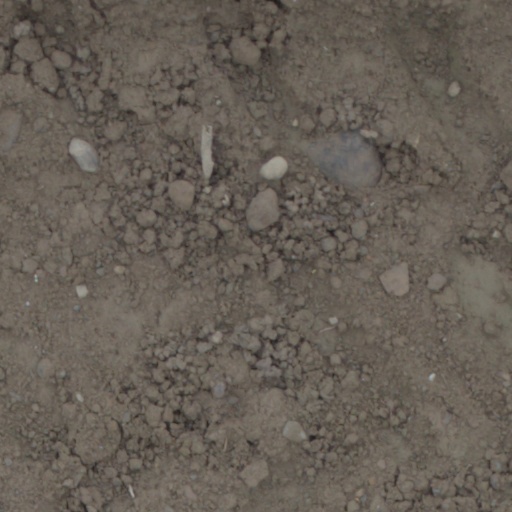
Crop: wheat